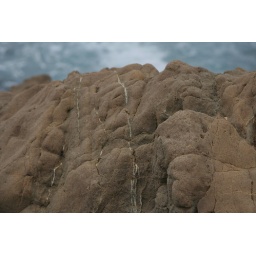
again with weird scale - you're seeing about a 6&amp;quot; width of this stone - that's the ocean in the background.